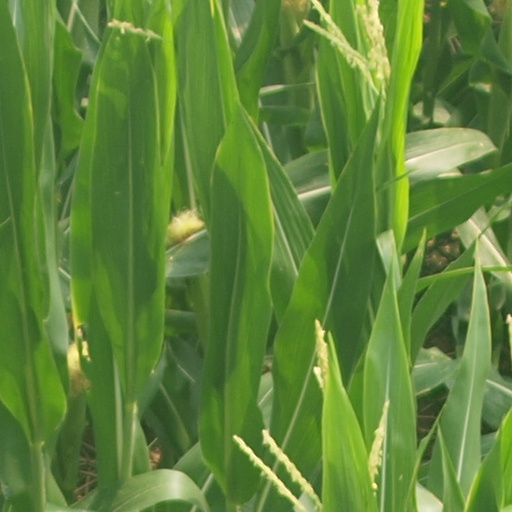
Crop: maize; corn